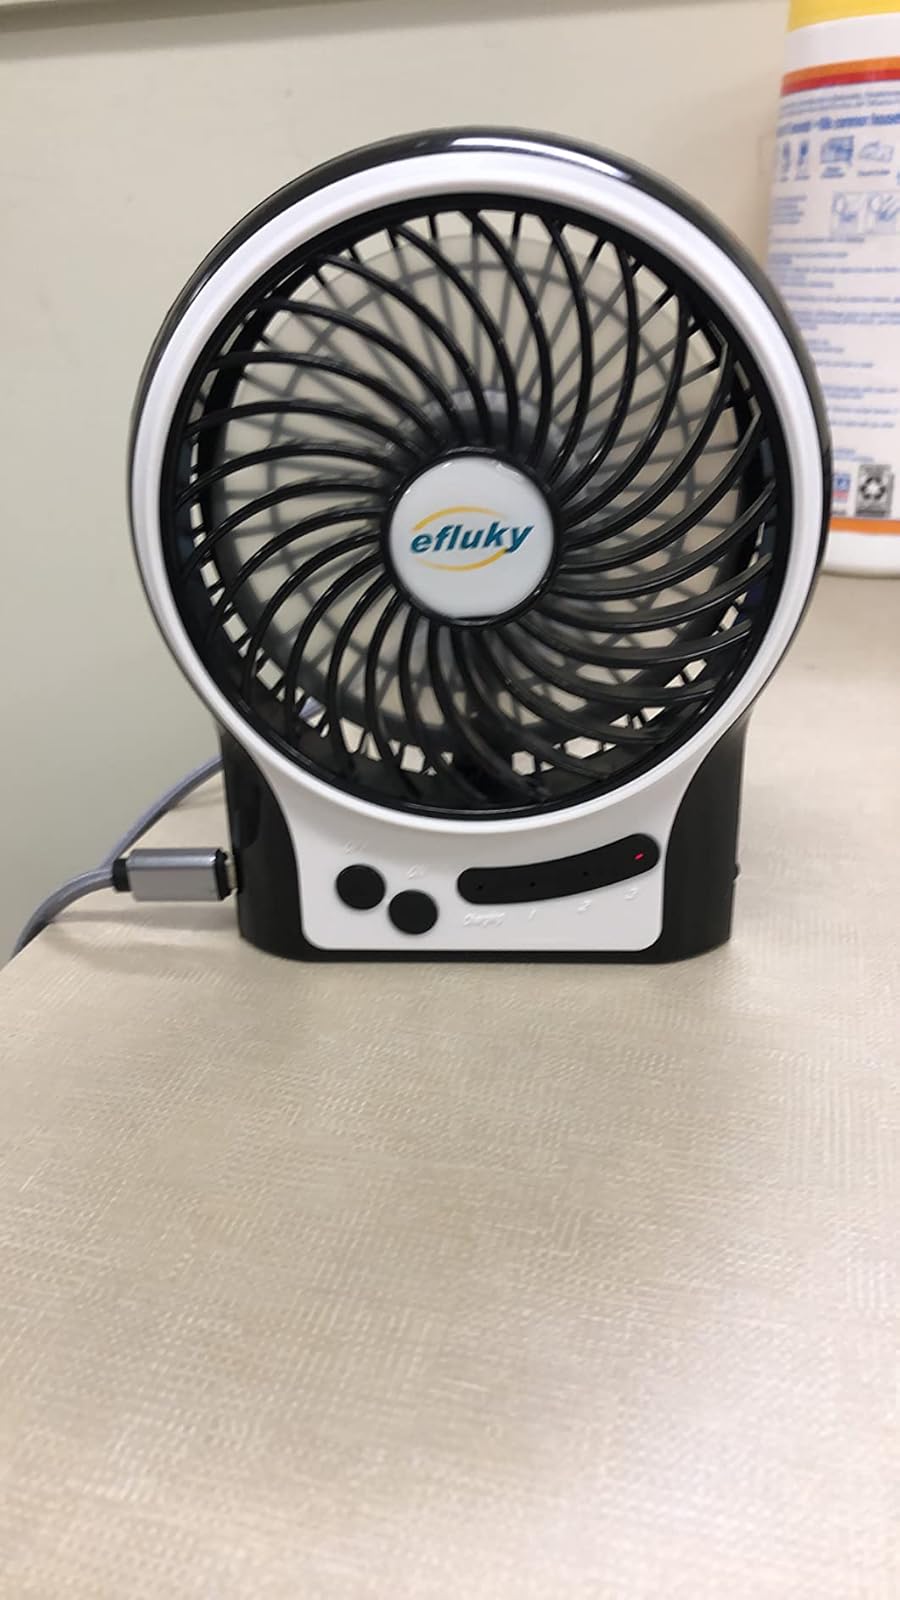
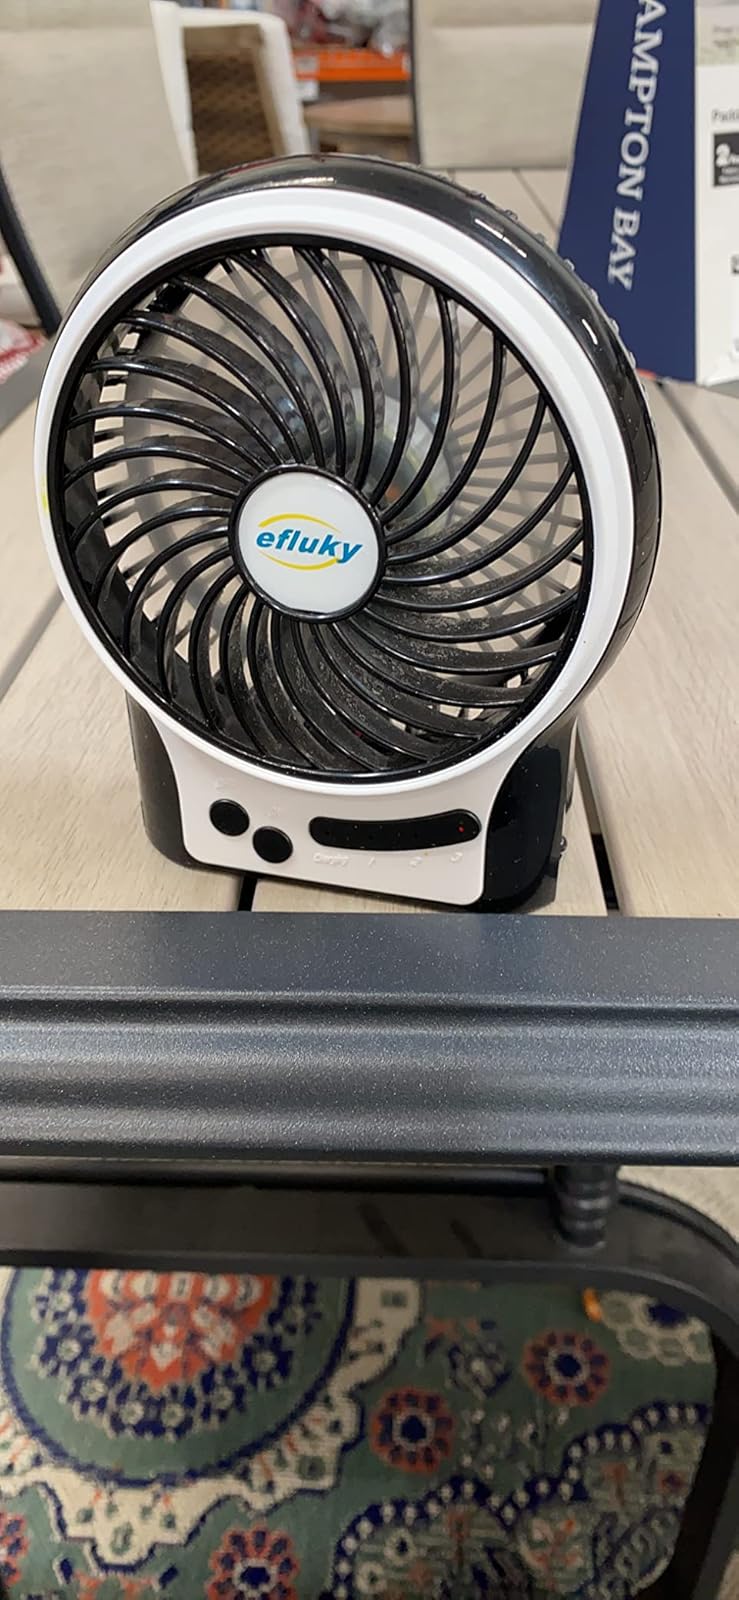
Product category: fan
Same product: yes